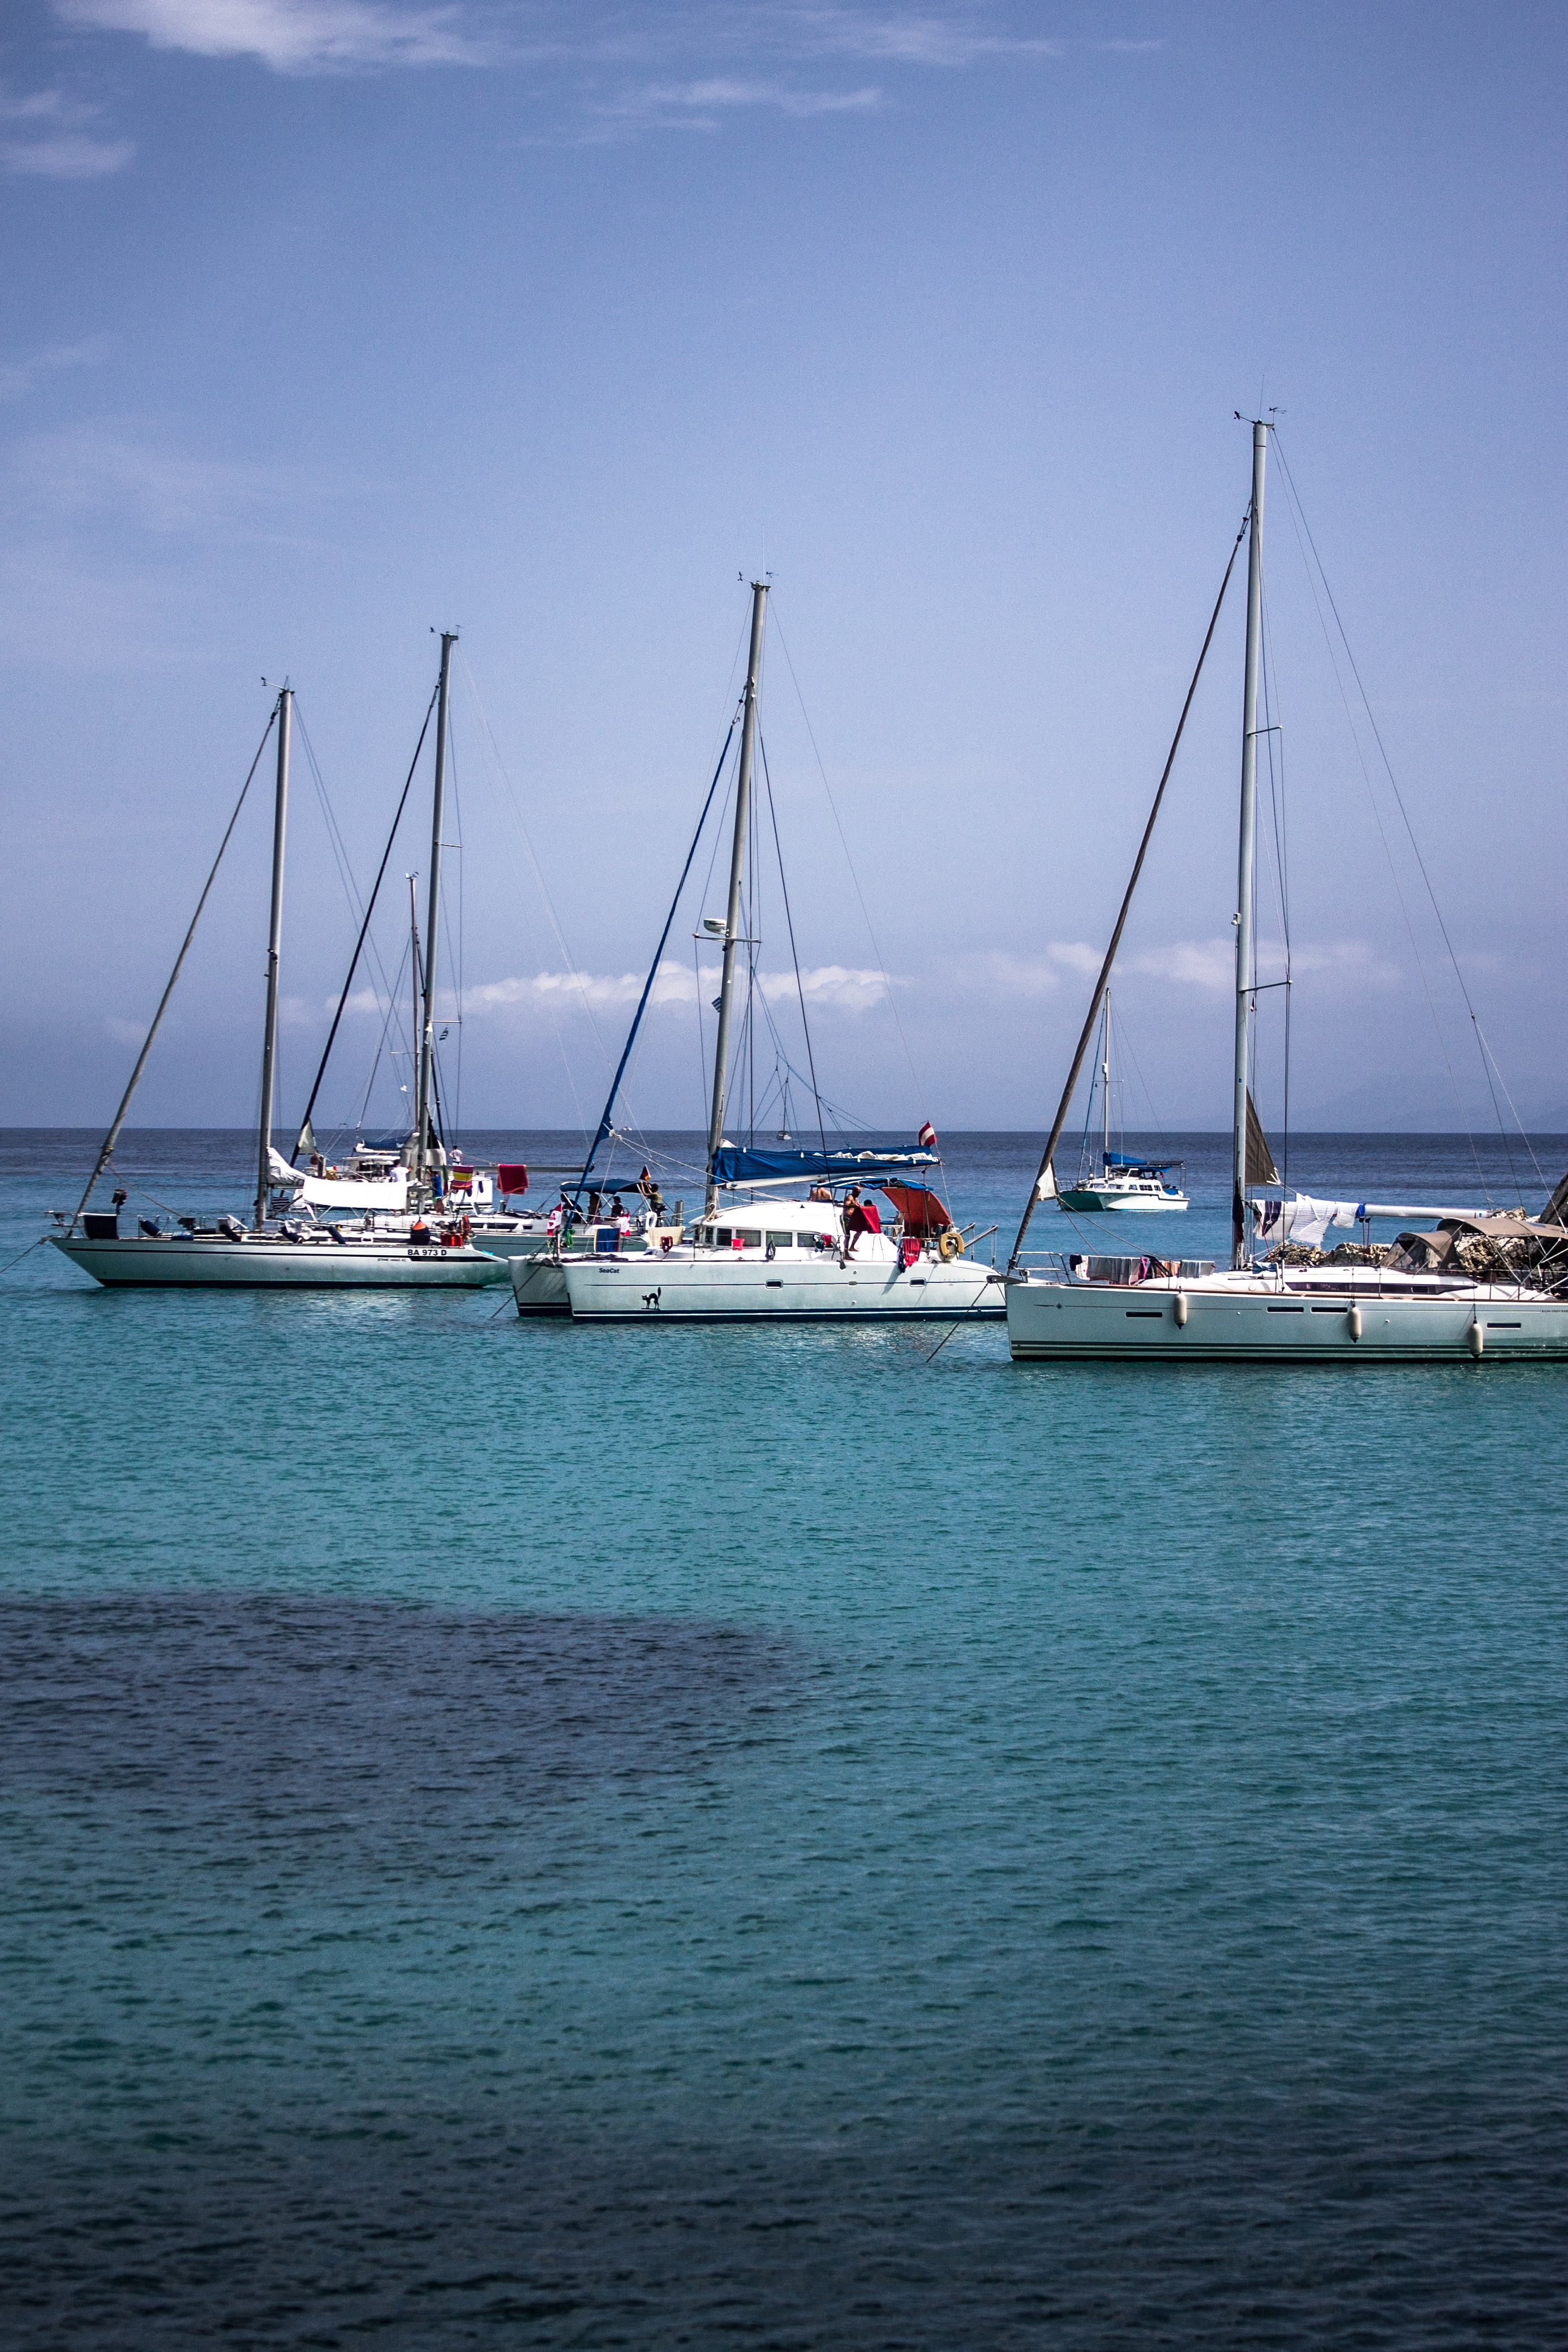
boat, vehicle, sea, sailboat, sail, marina, sailing, sailing ship, ocean, watercraft, bay, dock, harbor, coast, yacht, mast, schooner, ship